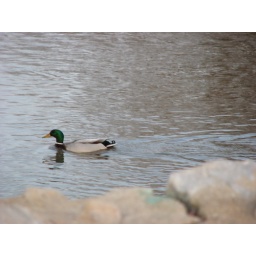
Lone mallard swimming in the river